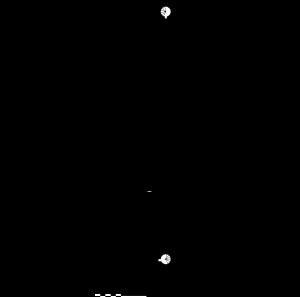
La mosquée d'İsa Bey est la mosquée principale d'Ayasoluk, la ville seldjoukide et ottomane qui succède à Hagios Théologos, la ville byzantine d'Éphèse.
Éphèse est l'une des plus anciennes et plus importantes cités grecques d'Asie Mineure, la première de l'Ionie. Bien que ses vestiges soient situés près de sept kilomètres à l'intérieur des terres, près des villes de Selçuk et Kuşadası dans l'Ouest de l'actuelle Turquie, Éphèse était dans l'Antiquité, et encore à l'époque byzantine, l'un des ports les plus actifs de la mer Égée; il est situé près de l'embouchure du grand fleuve anatolien Caystre. L’Artémision, le grand sanctuaire dédié à Artémis, la déesse tutélaire de la cité, qui comptait parmi les Sept merveilles du monde et auquel Éphèse devait une grande part de sa renommée, était ainsi à l'origine situé sur le rivage. C'est l'œuvre combinée des sédiments charriés par le Caystre, des changements climatiques, et peut-être d'accidents sismiques, qui explique le déplacement progressif de la côte vers l'Ouest, et l'ensablement subséquent des ports de la ville, prélude de leur abandon.